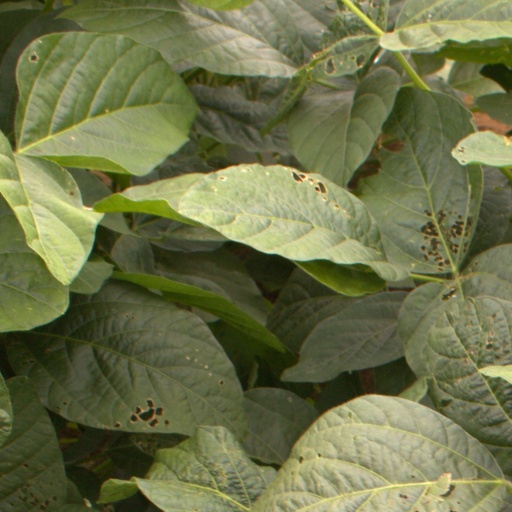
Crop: soybean